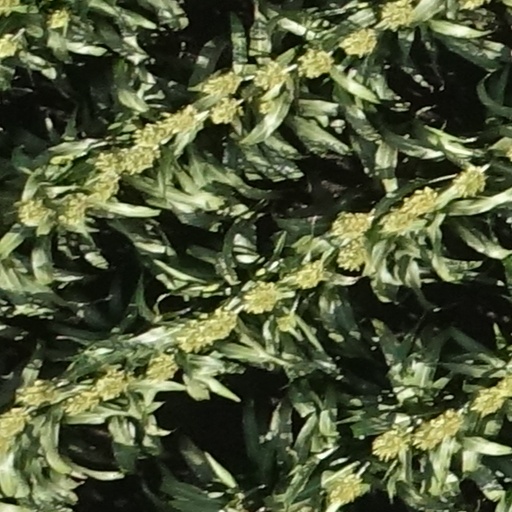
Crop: sorghum